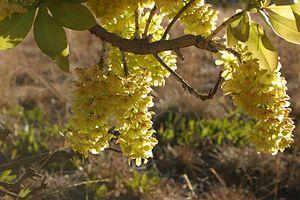
Ochna pulchra est un arbuste de la famille des Ochnaceae originaire du sud de l'Afrique.